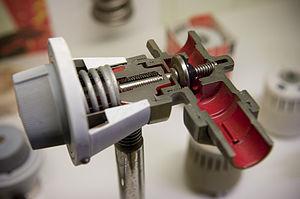
Une vanne thermostatique est une vanne qui se base sur la température ambiante pour faire varier son débit afin de maintenir une température constante. Ce type de vanne abrite une sonde thermosensible qui se dilate et se contracte en fonction de la température ambiante et qui actionne un système mécanique qui laisse passer plus ou moins de fluide.